Central South University of Forestry and Technology

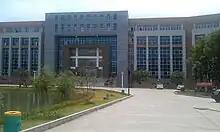
The teaching building.

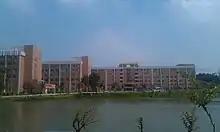
The teaching building.

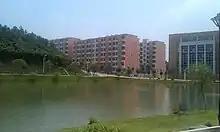
Students' dormitory.

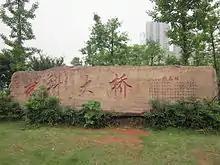
The CSUFT Bridge.

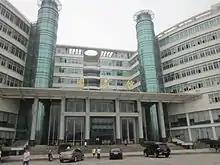
The Library.

The Central South University of Forestry and Technology (CSUFT) is a provincial public university located in Changsha, Hunan, China. It is affiliated with the Hunan Provincial People's Government, and co-sponsored by the provincial government and the National Forestry and Grassland Administration. The university covers a total area of 2,230 mu, with more than 101.3 square meters of floor space.